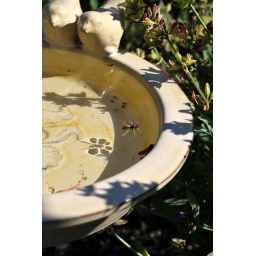
Surface tension in action - a wasp surfs the bird bath :)